Task Force 1-41 Infantry

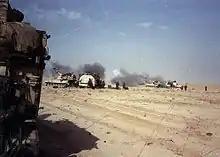
4th Battalion of the 3rd Field Artillery Regiment, 2nd Armored Division(FWD) conducts artillery strikes on Iraqi positions during the 1st Gulf War. 4-3 FA was the primary fire support battalion for Task Force 1-41 during the 1st Gulf War, February 1991.

Also, during the early stages of the battle two American Bradley Infantry Fighting Vehicles were destroyed by the Iraqi Republican Guard 18th Mechanized Brigade while conducting forward reconnaissance.